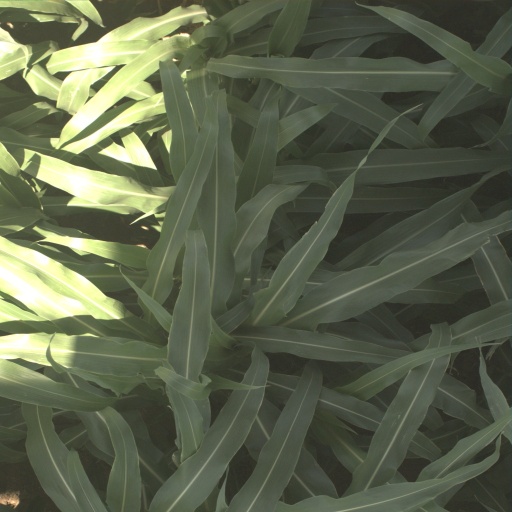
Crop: sorghum